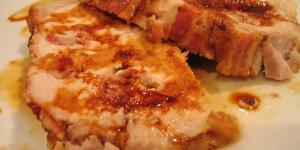
lomo de cerdo mechado